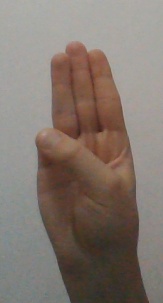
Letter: thaa